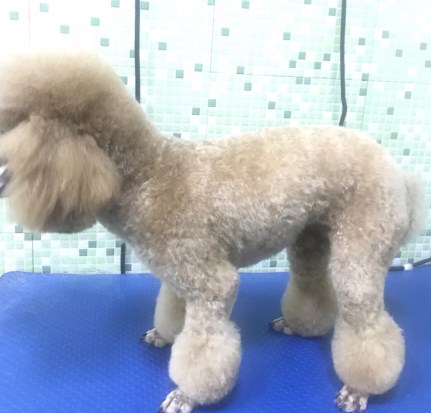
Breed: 2925-n000114-toy_poodle